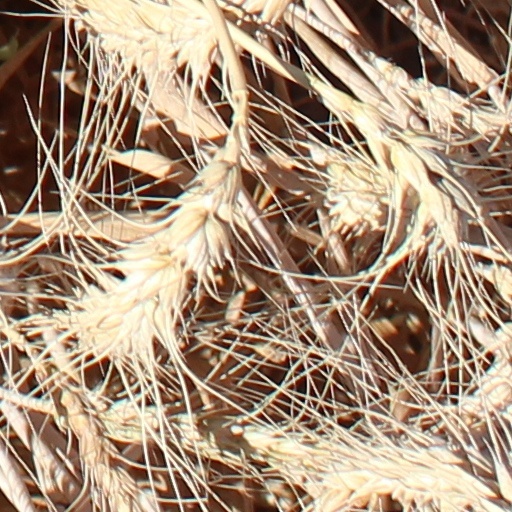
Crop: wheat